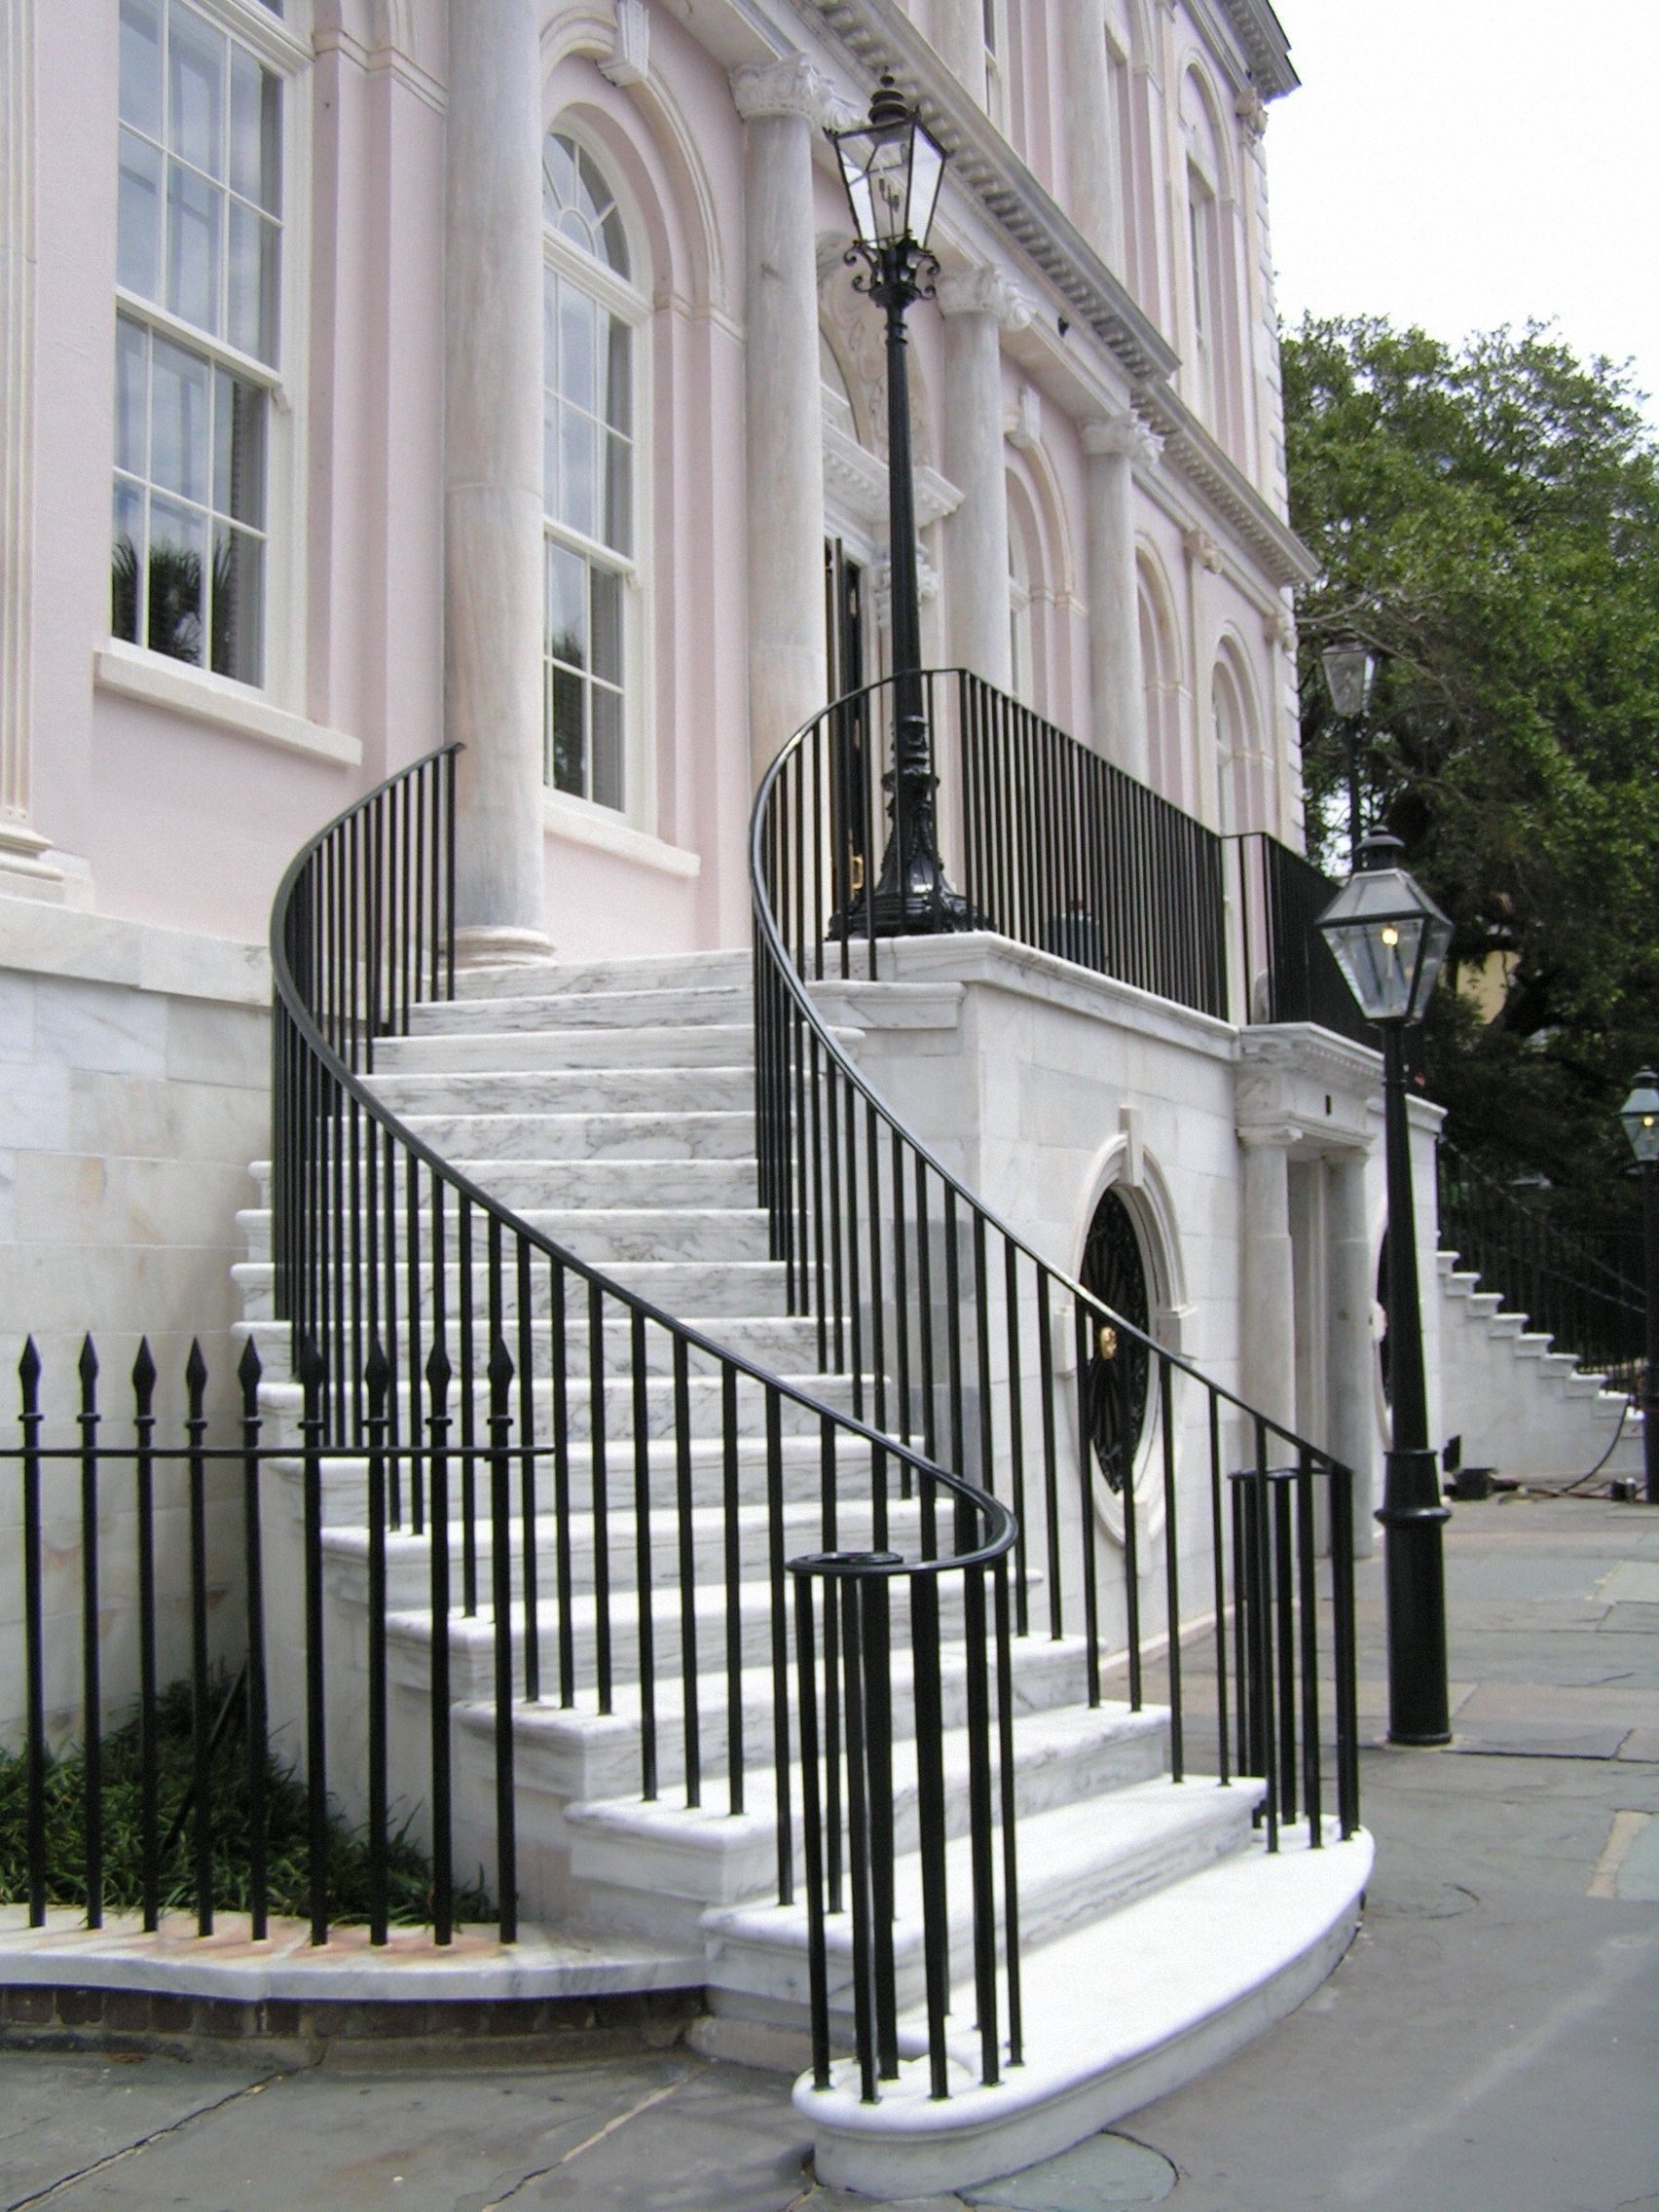
architecture, house, building, staircase, facade, handrail, theatre, design, stairs, real estate, baluster, outdoor structure